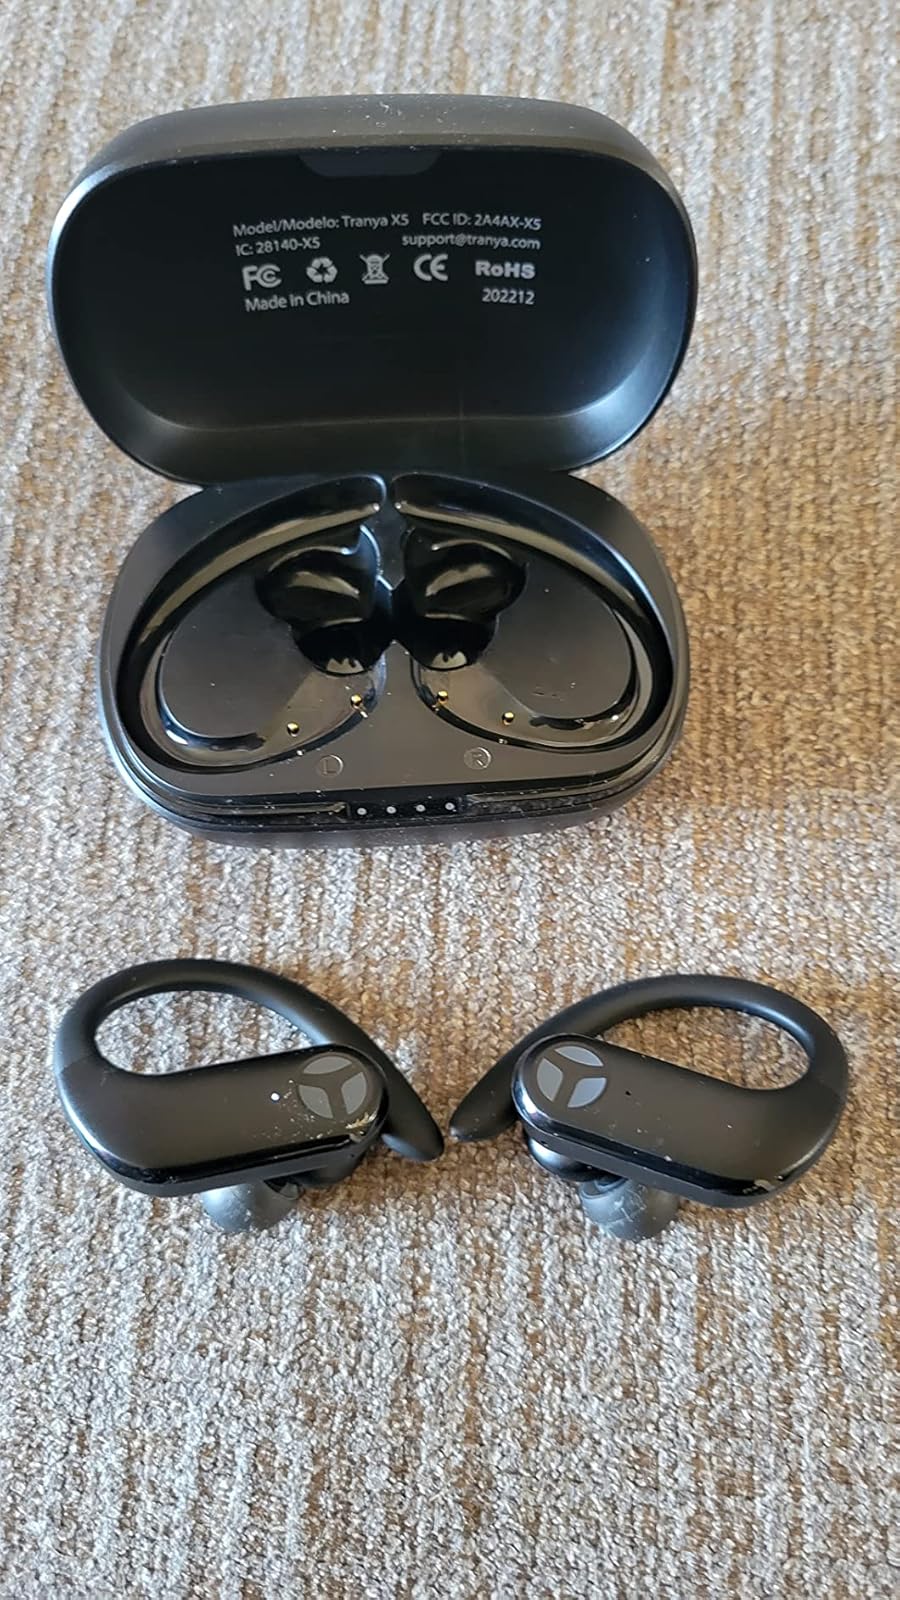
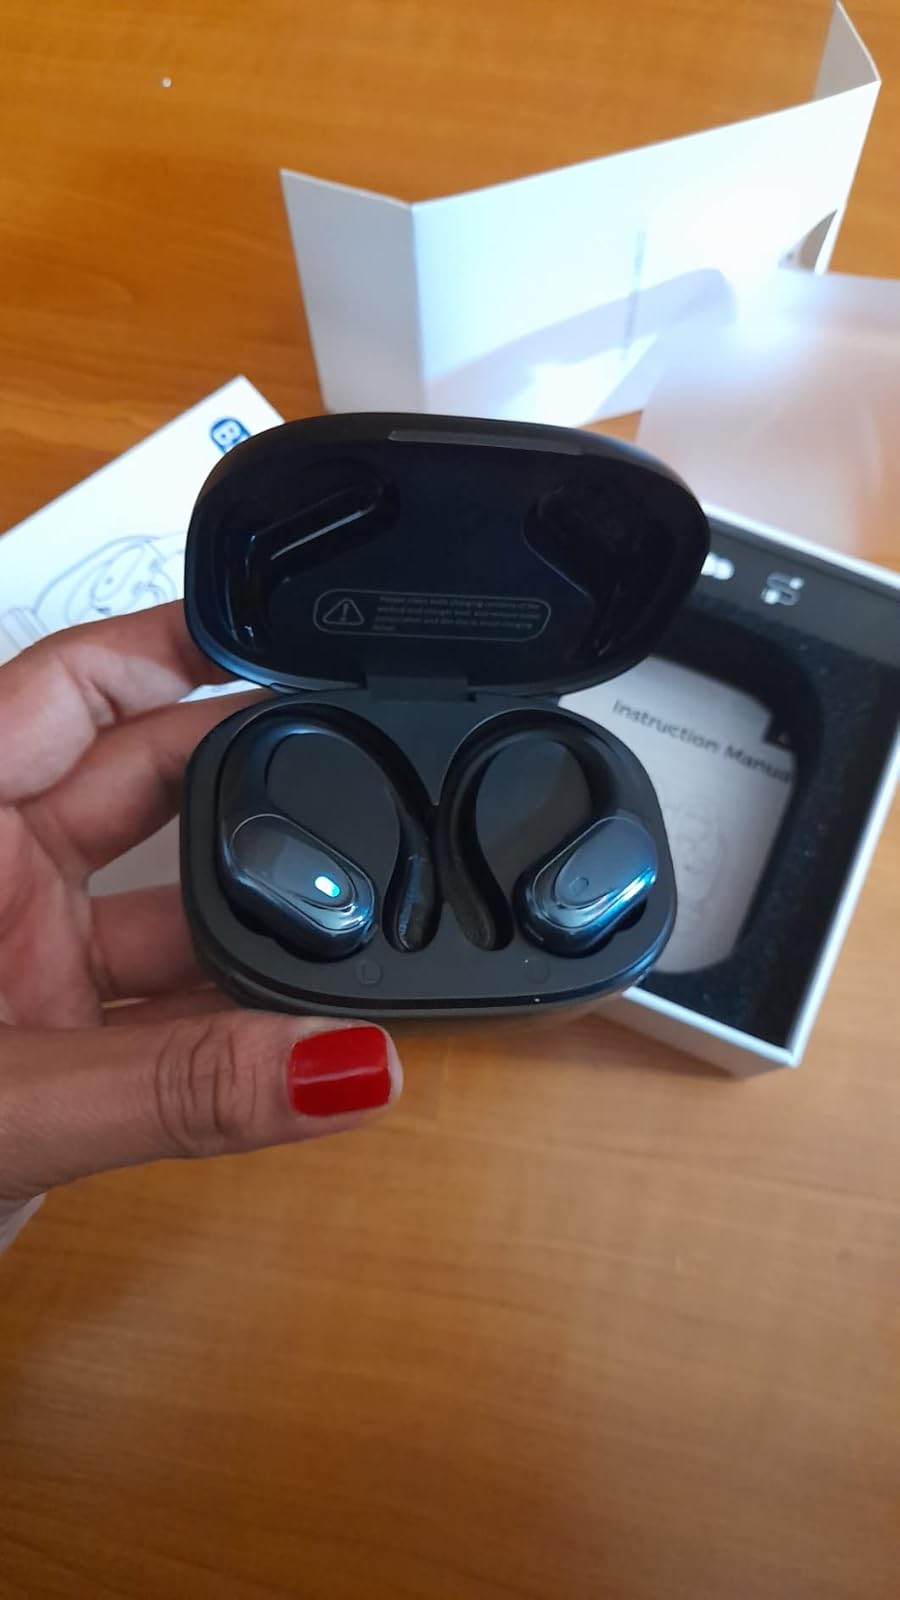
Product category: earbuds
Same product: no